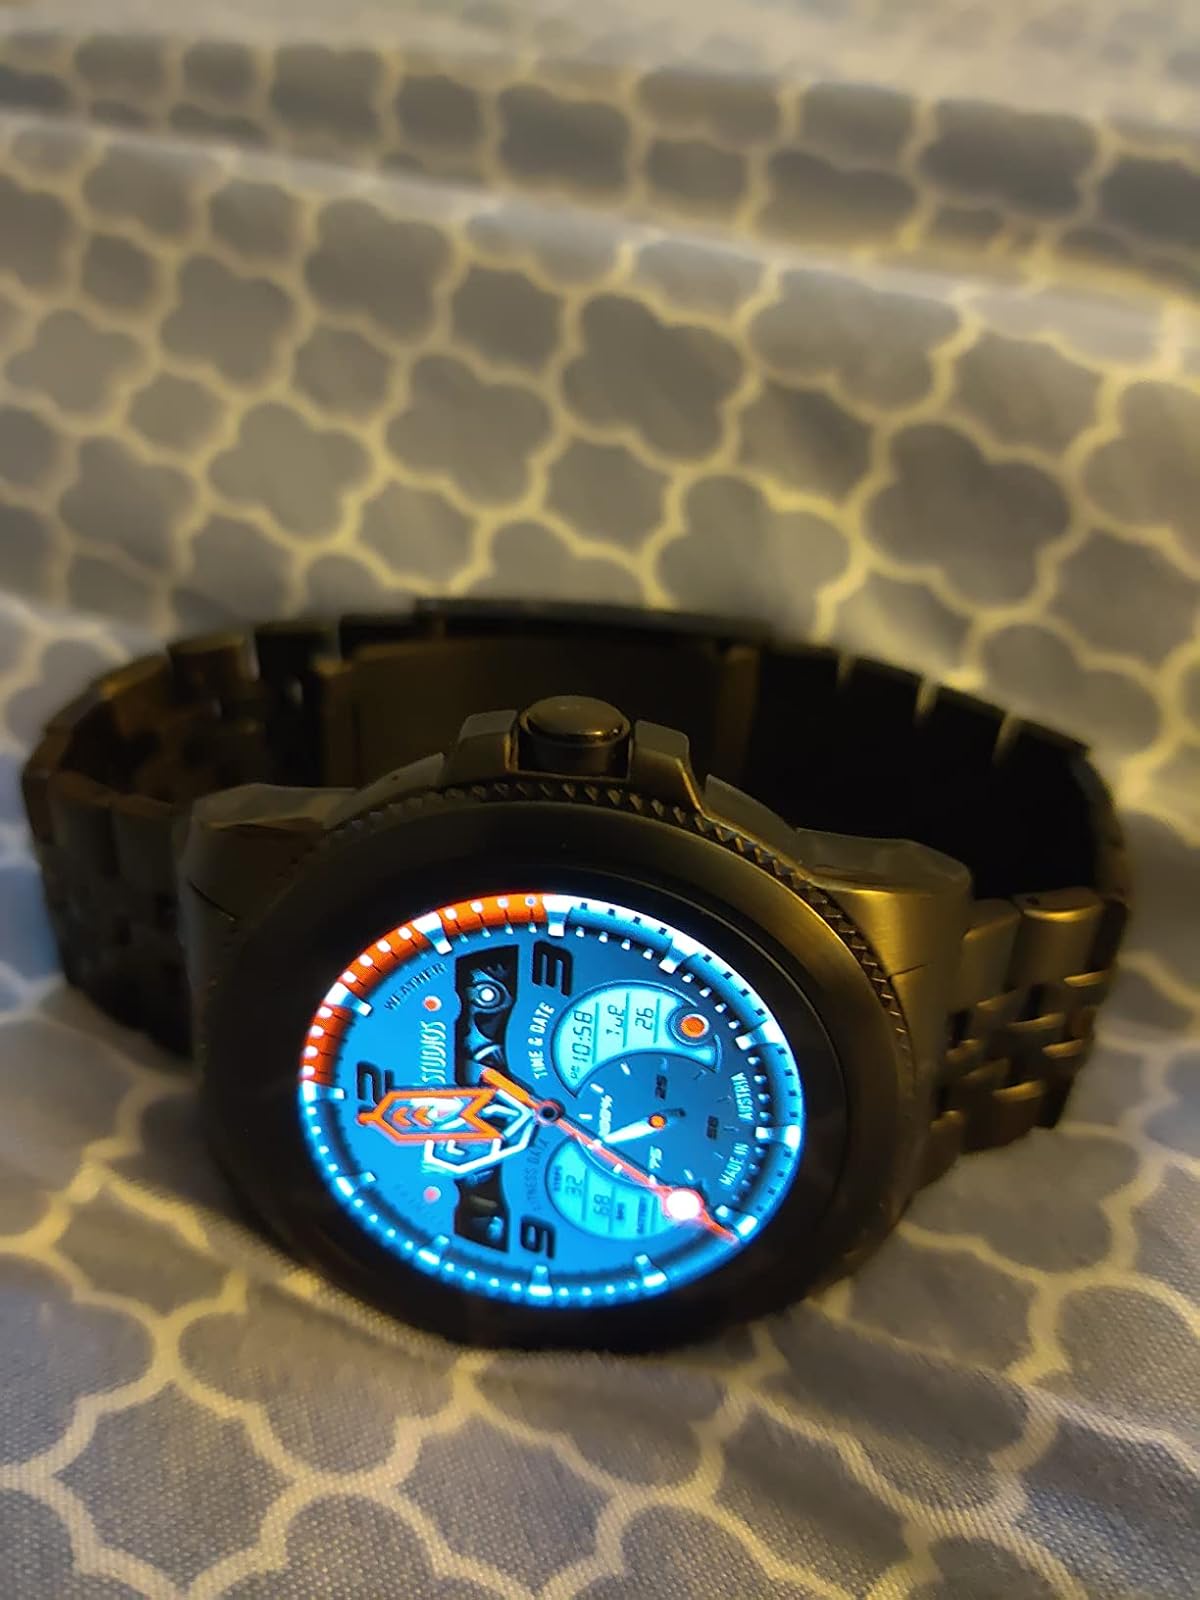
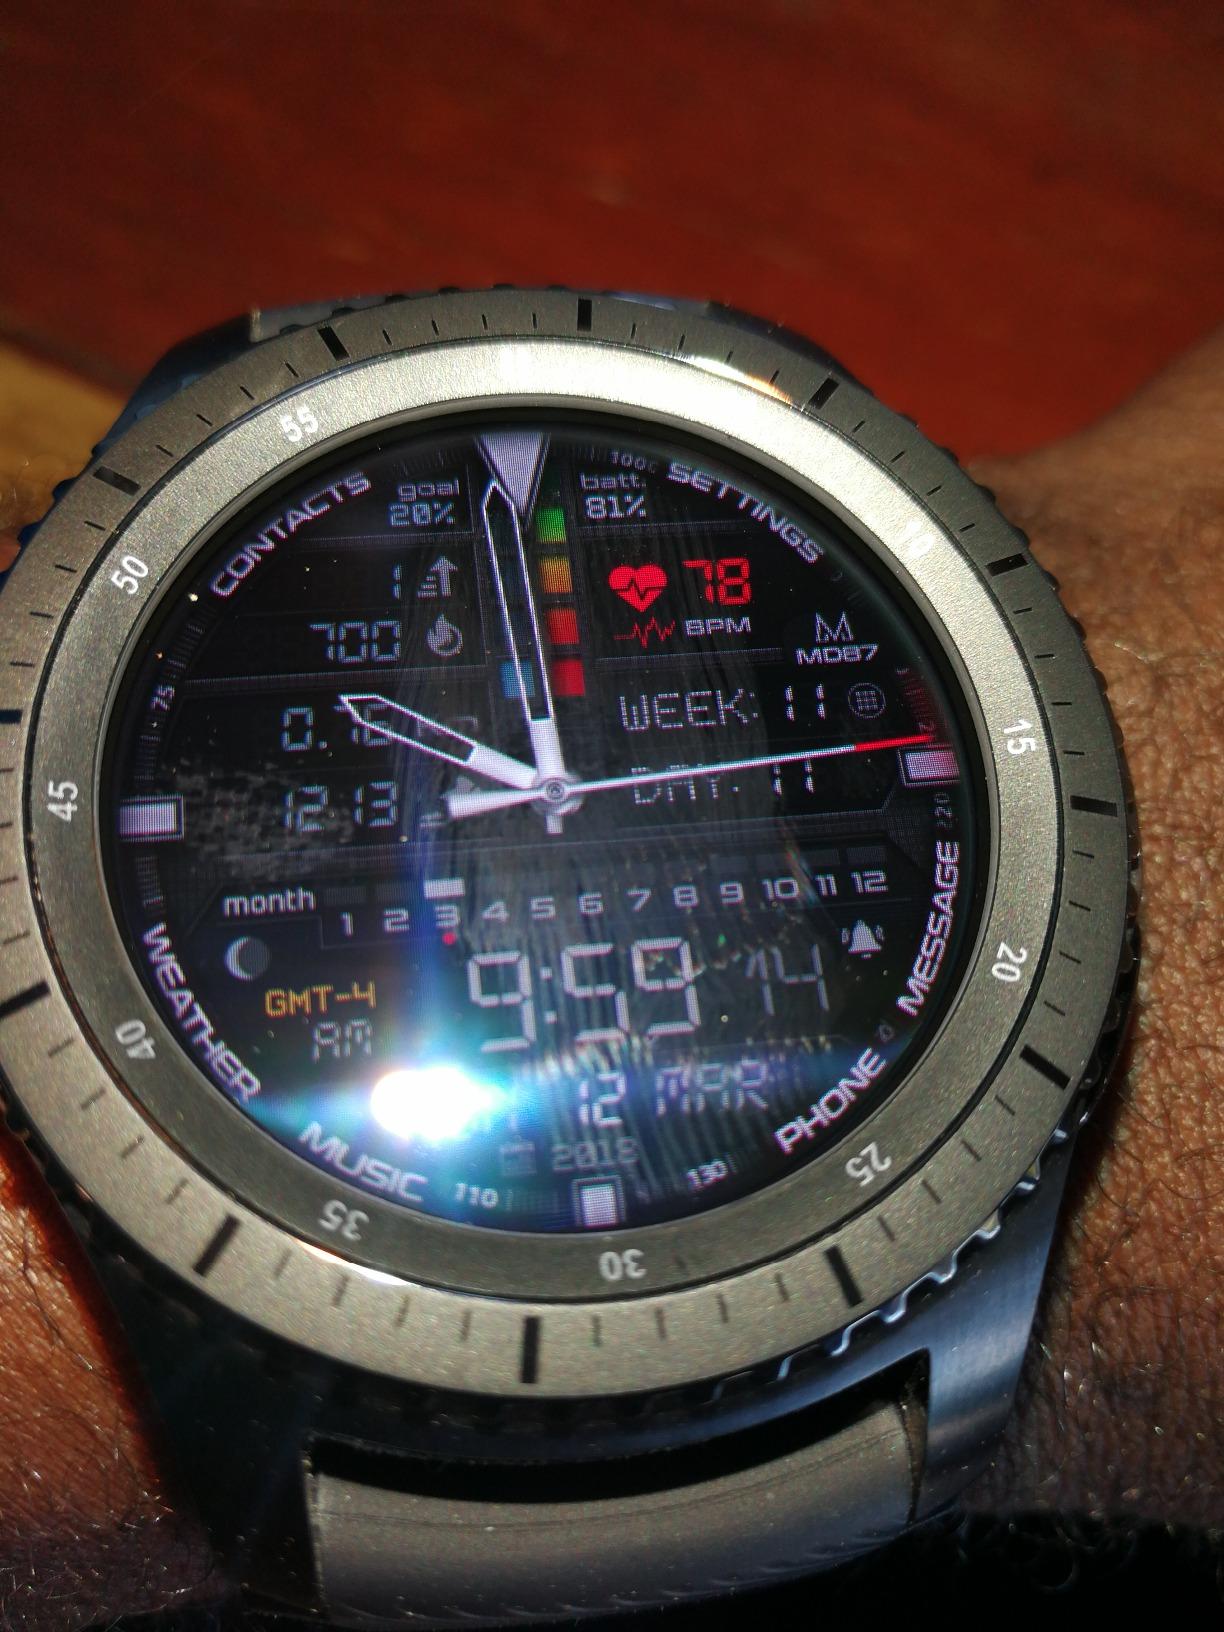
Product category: smartwatch
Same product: no